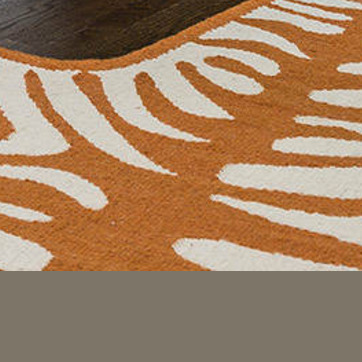
Material: carpet